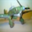
Label: airplane